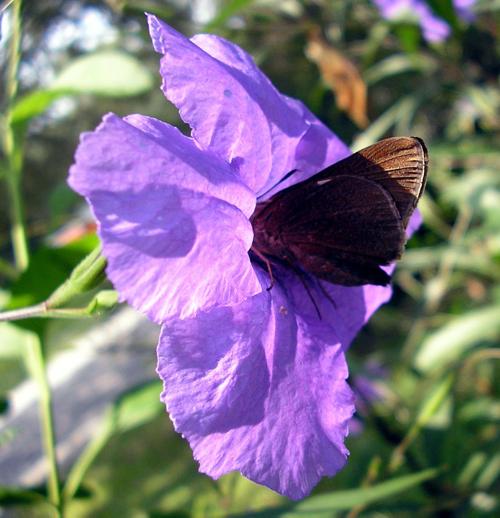
Label: mexican petunia